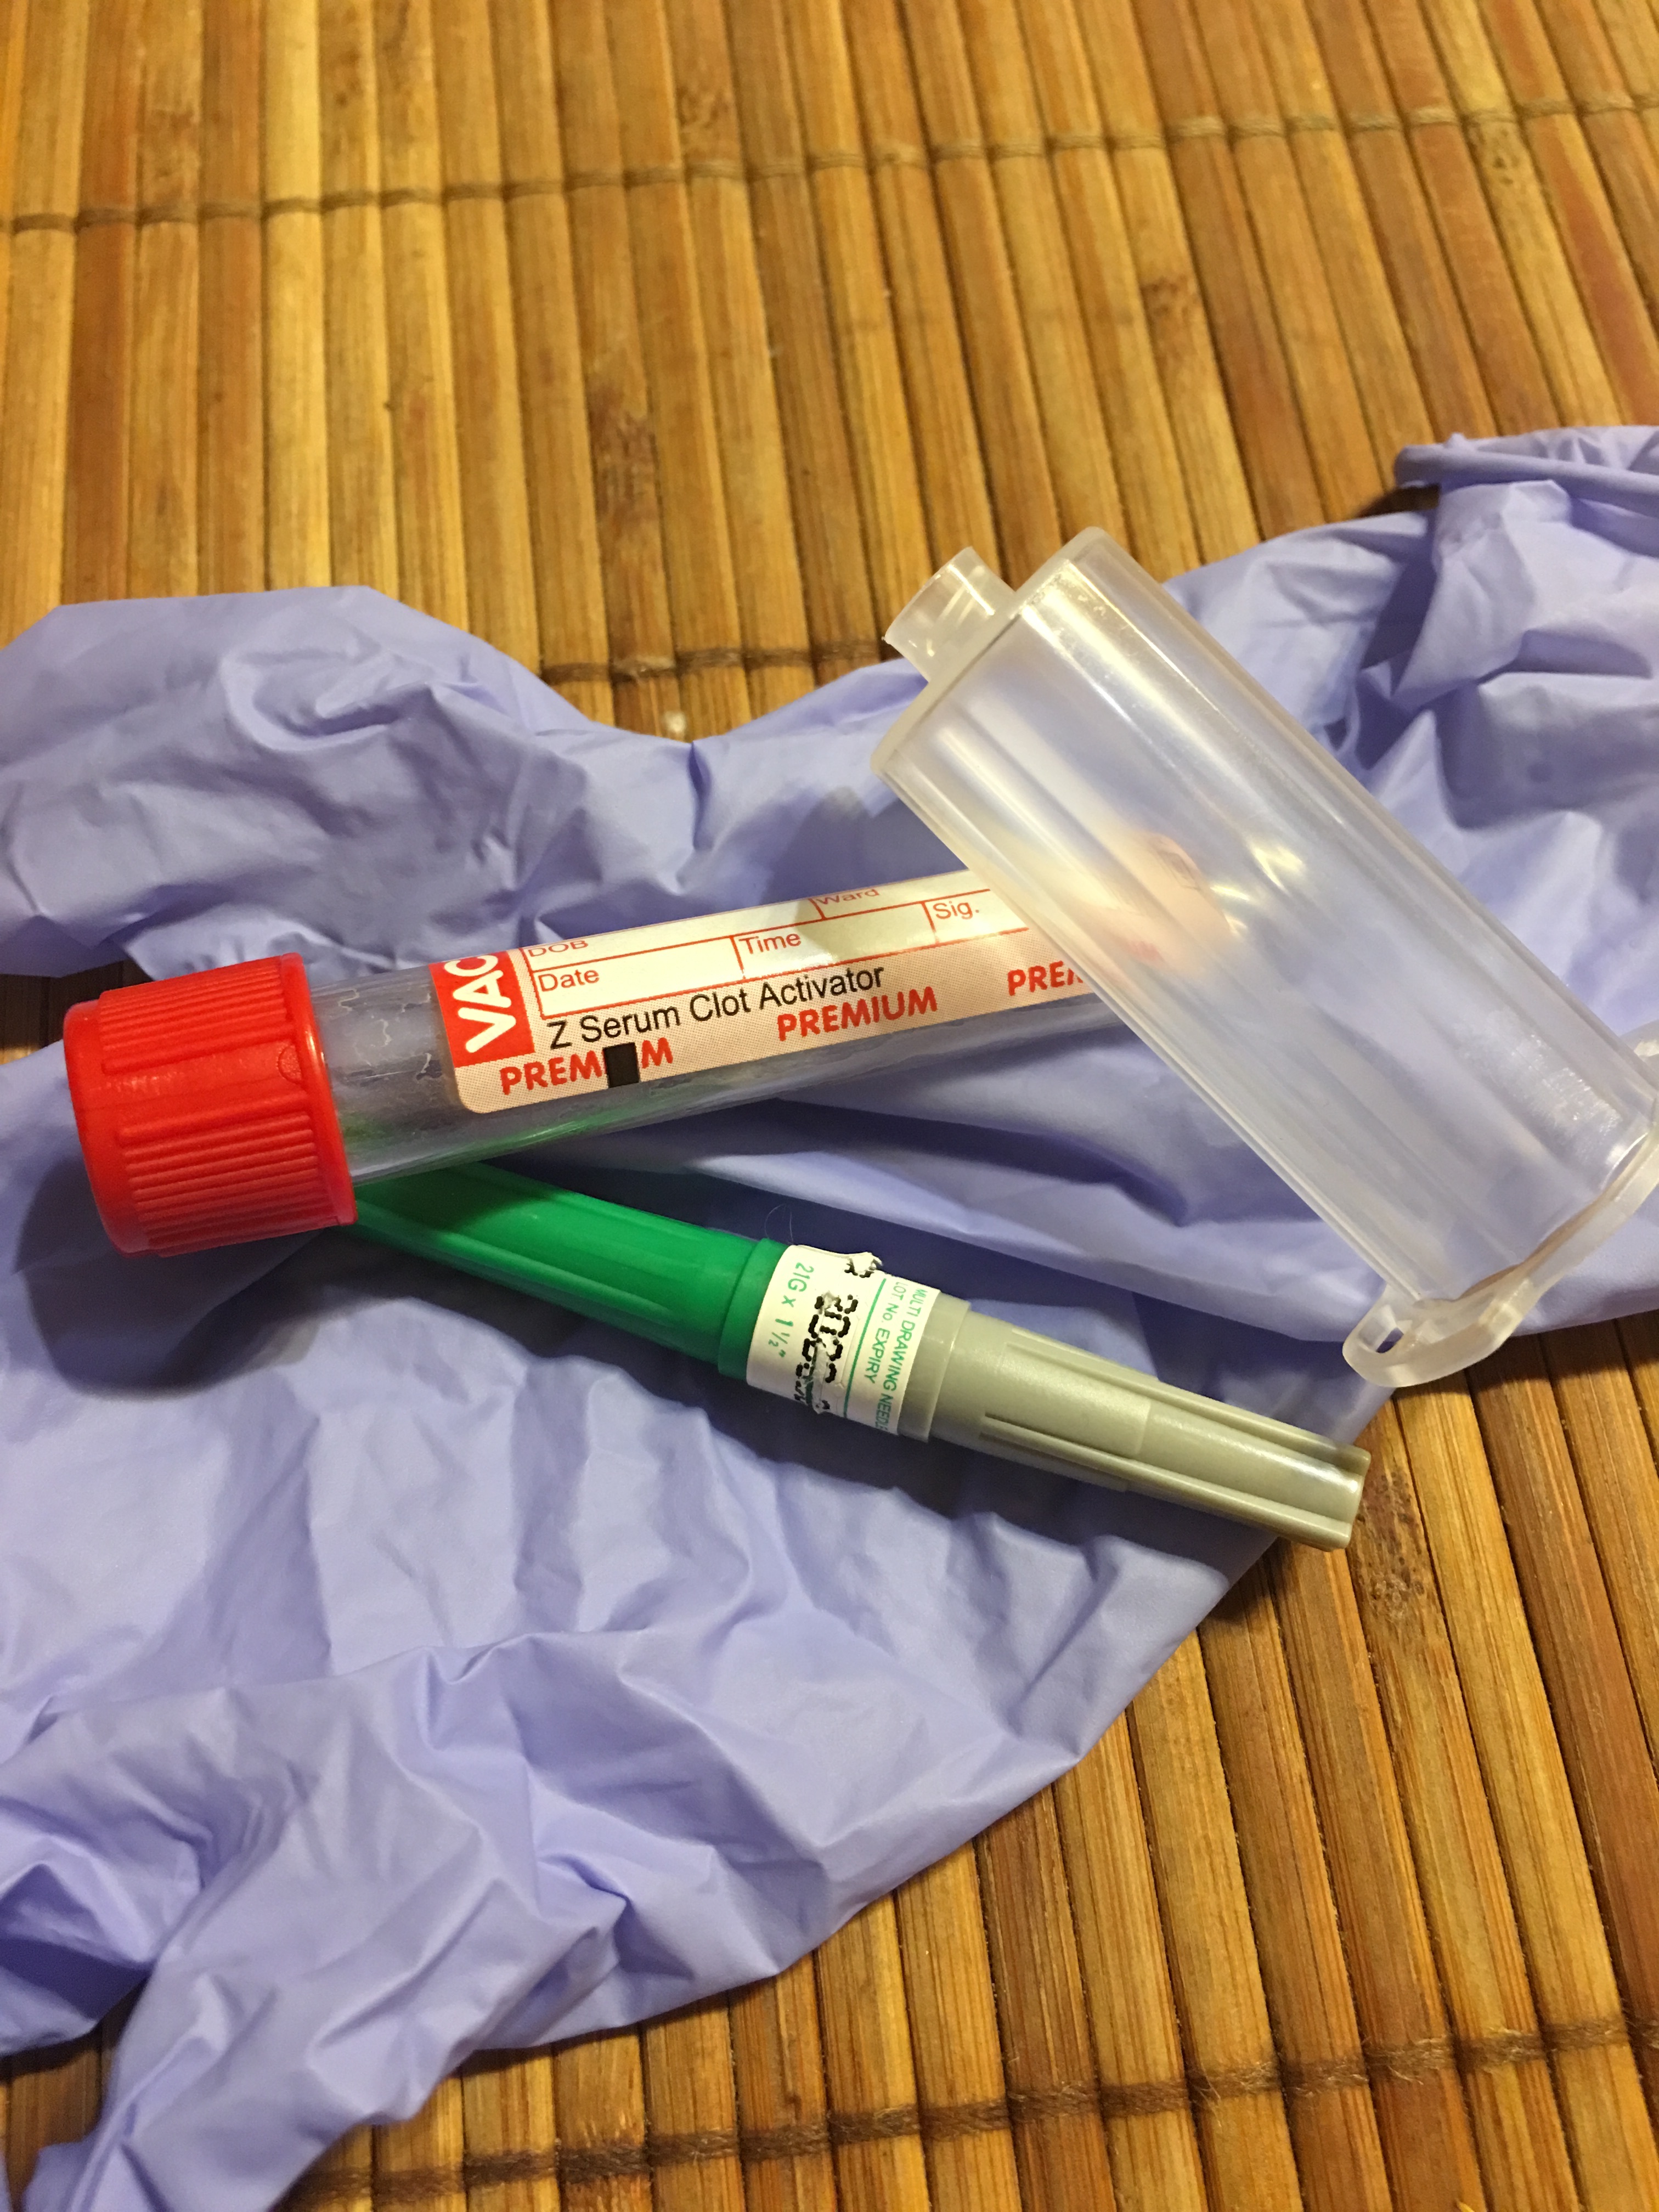
needle, glove, tube, set, research, product, blood, laboratory, hospital, download, lab, medical, diagnosis, plastic wrap, the syringe, the test, diagnostics, diagnostician, closed system, hemocyte